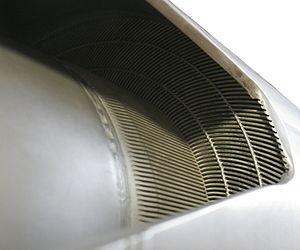
Détail du combustible nucléaire du réacteur de recherche de l'Institut Laue-Langevin. Il s'agit en fait d'une réplique d'un vrai cœur, montrée en exposition dans le hall d'entrée de l'institut. Voir ici pour une vue dans l'axe.
Le terme de Réacteur à Haut Flux - en anglais, High flux reactor - désigne un réacteur de recherche, et en particulier celui localisé en Europe, à l'Institut Laue-Langevin à Grenoble, qui a divergé pour la première fois en 1971. Le RHF forme, avec le European Synchrotron Radiation Facility voisin, un complexe unique au monde pour l'exploration de la matière.